Baby Doll Jacobson

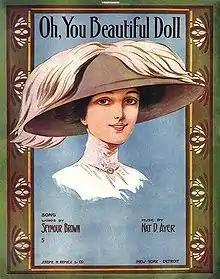
Sheet music for the popular song, "Oh, You Beautiful Doll", first published in 1911.

After the 1911 season, Jacobson was signed by manager John McGraw of the New York Giants. In early April 1912, McGraw turned over Jacobson to the Mobile Sea Gulls of the Southern Association. On opening day of the 1912 season, the band began playing the popular song, "Oh, You Beautiful Doll", as Jacobson came to the plate. Jacobson recalled, "Well I led off with a home run on the first pitch and a lady sitting behind the plate jumped up and shouted, 'You must be that beautiful doll they were talking about.' The name stuck with me and that was it."